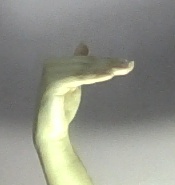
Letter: khaa